Prehistoric Cornwall

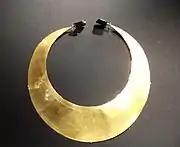
St Juliot lunula

Findspots and sites are particularly concentrated in coastal areas, which attracted Mesolithic people due to the abundant marine food resources. There is an apparent preference for occupation of the north coast, which may be the result of the differential effects of erosion making these sites more archaeologically visible. Large lithic assemblages have also been found at some lowland sites on the south coast. Temporary camps and sites are also found along rivers, on moorland, and around the moorland-lowland ecotone. During the later Mesolithic period sites were located on terraces or low ridges, possibly to provide protection from humans or animals. Late Mesolithic sites are typically larger than earlier Mesolithic sites, suggesting that they were occupied by larger populations. One explanation for this trend may be the rising sea levels, which reduced the available land area, and may have led to a concentration of resources.